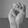
ASL letter: M